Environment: lab
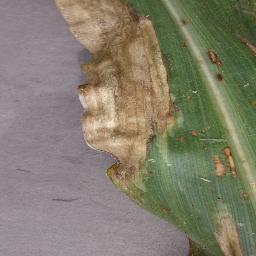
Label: northern_corn_leaf_blight